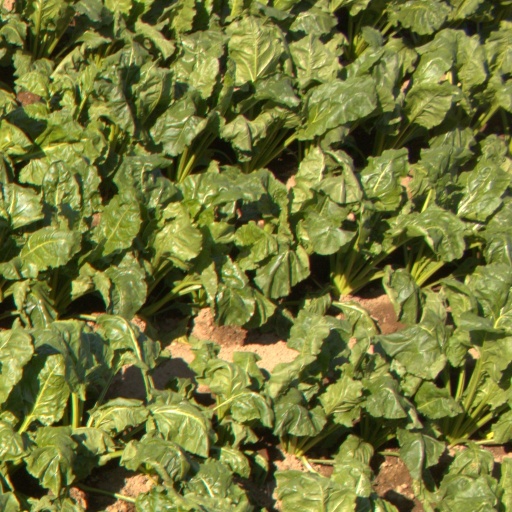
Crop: sugar beet